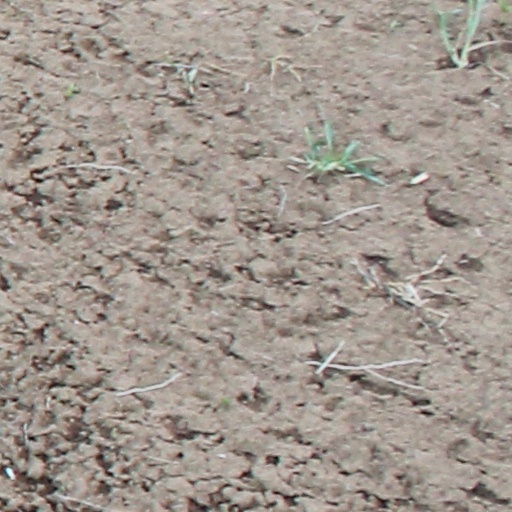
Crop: wheat